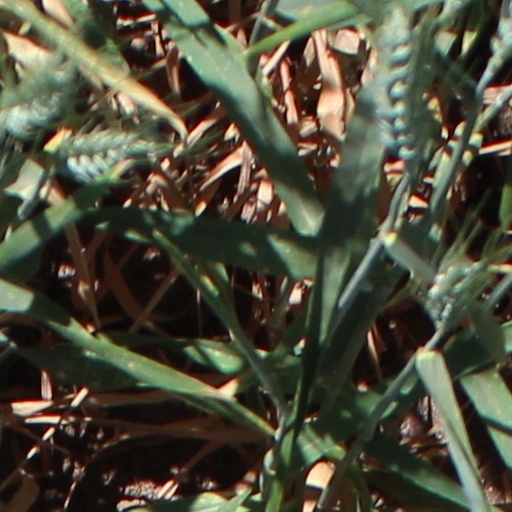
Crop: wheat